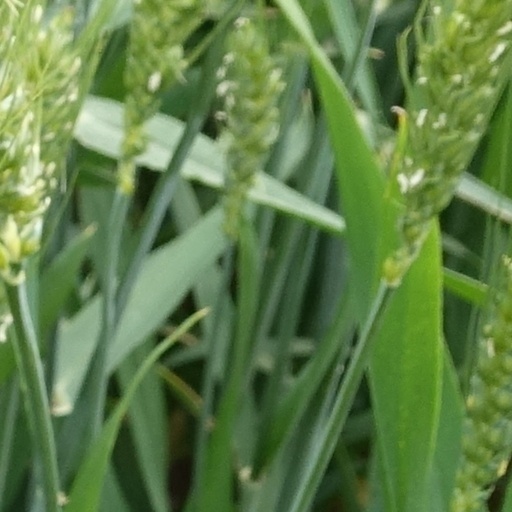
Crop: wheat